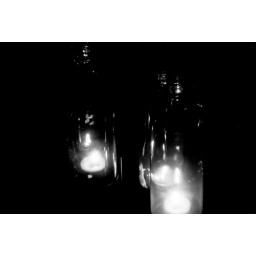
This is a photo of candles in glass bottles.